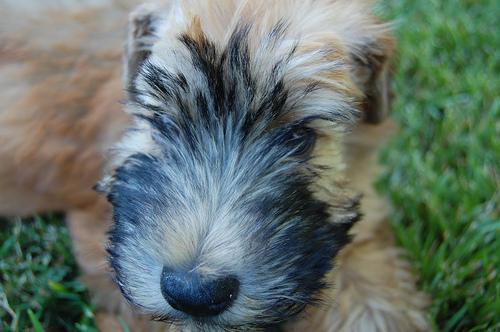
soft-coated_wheaten_terrier